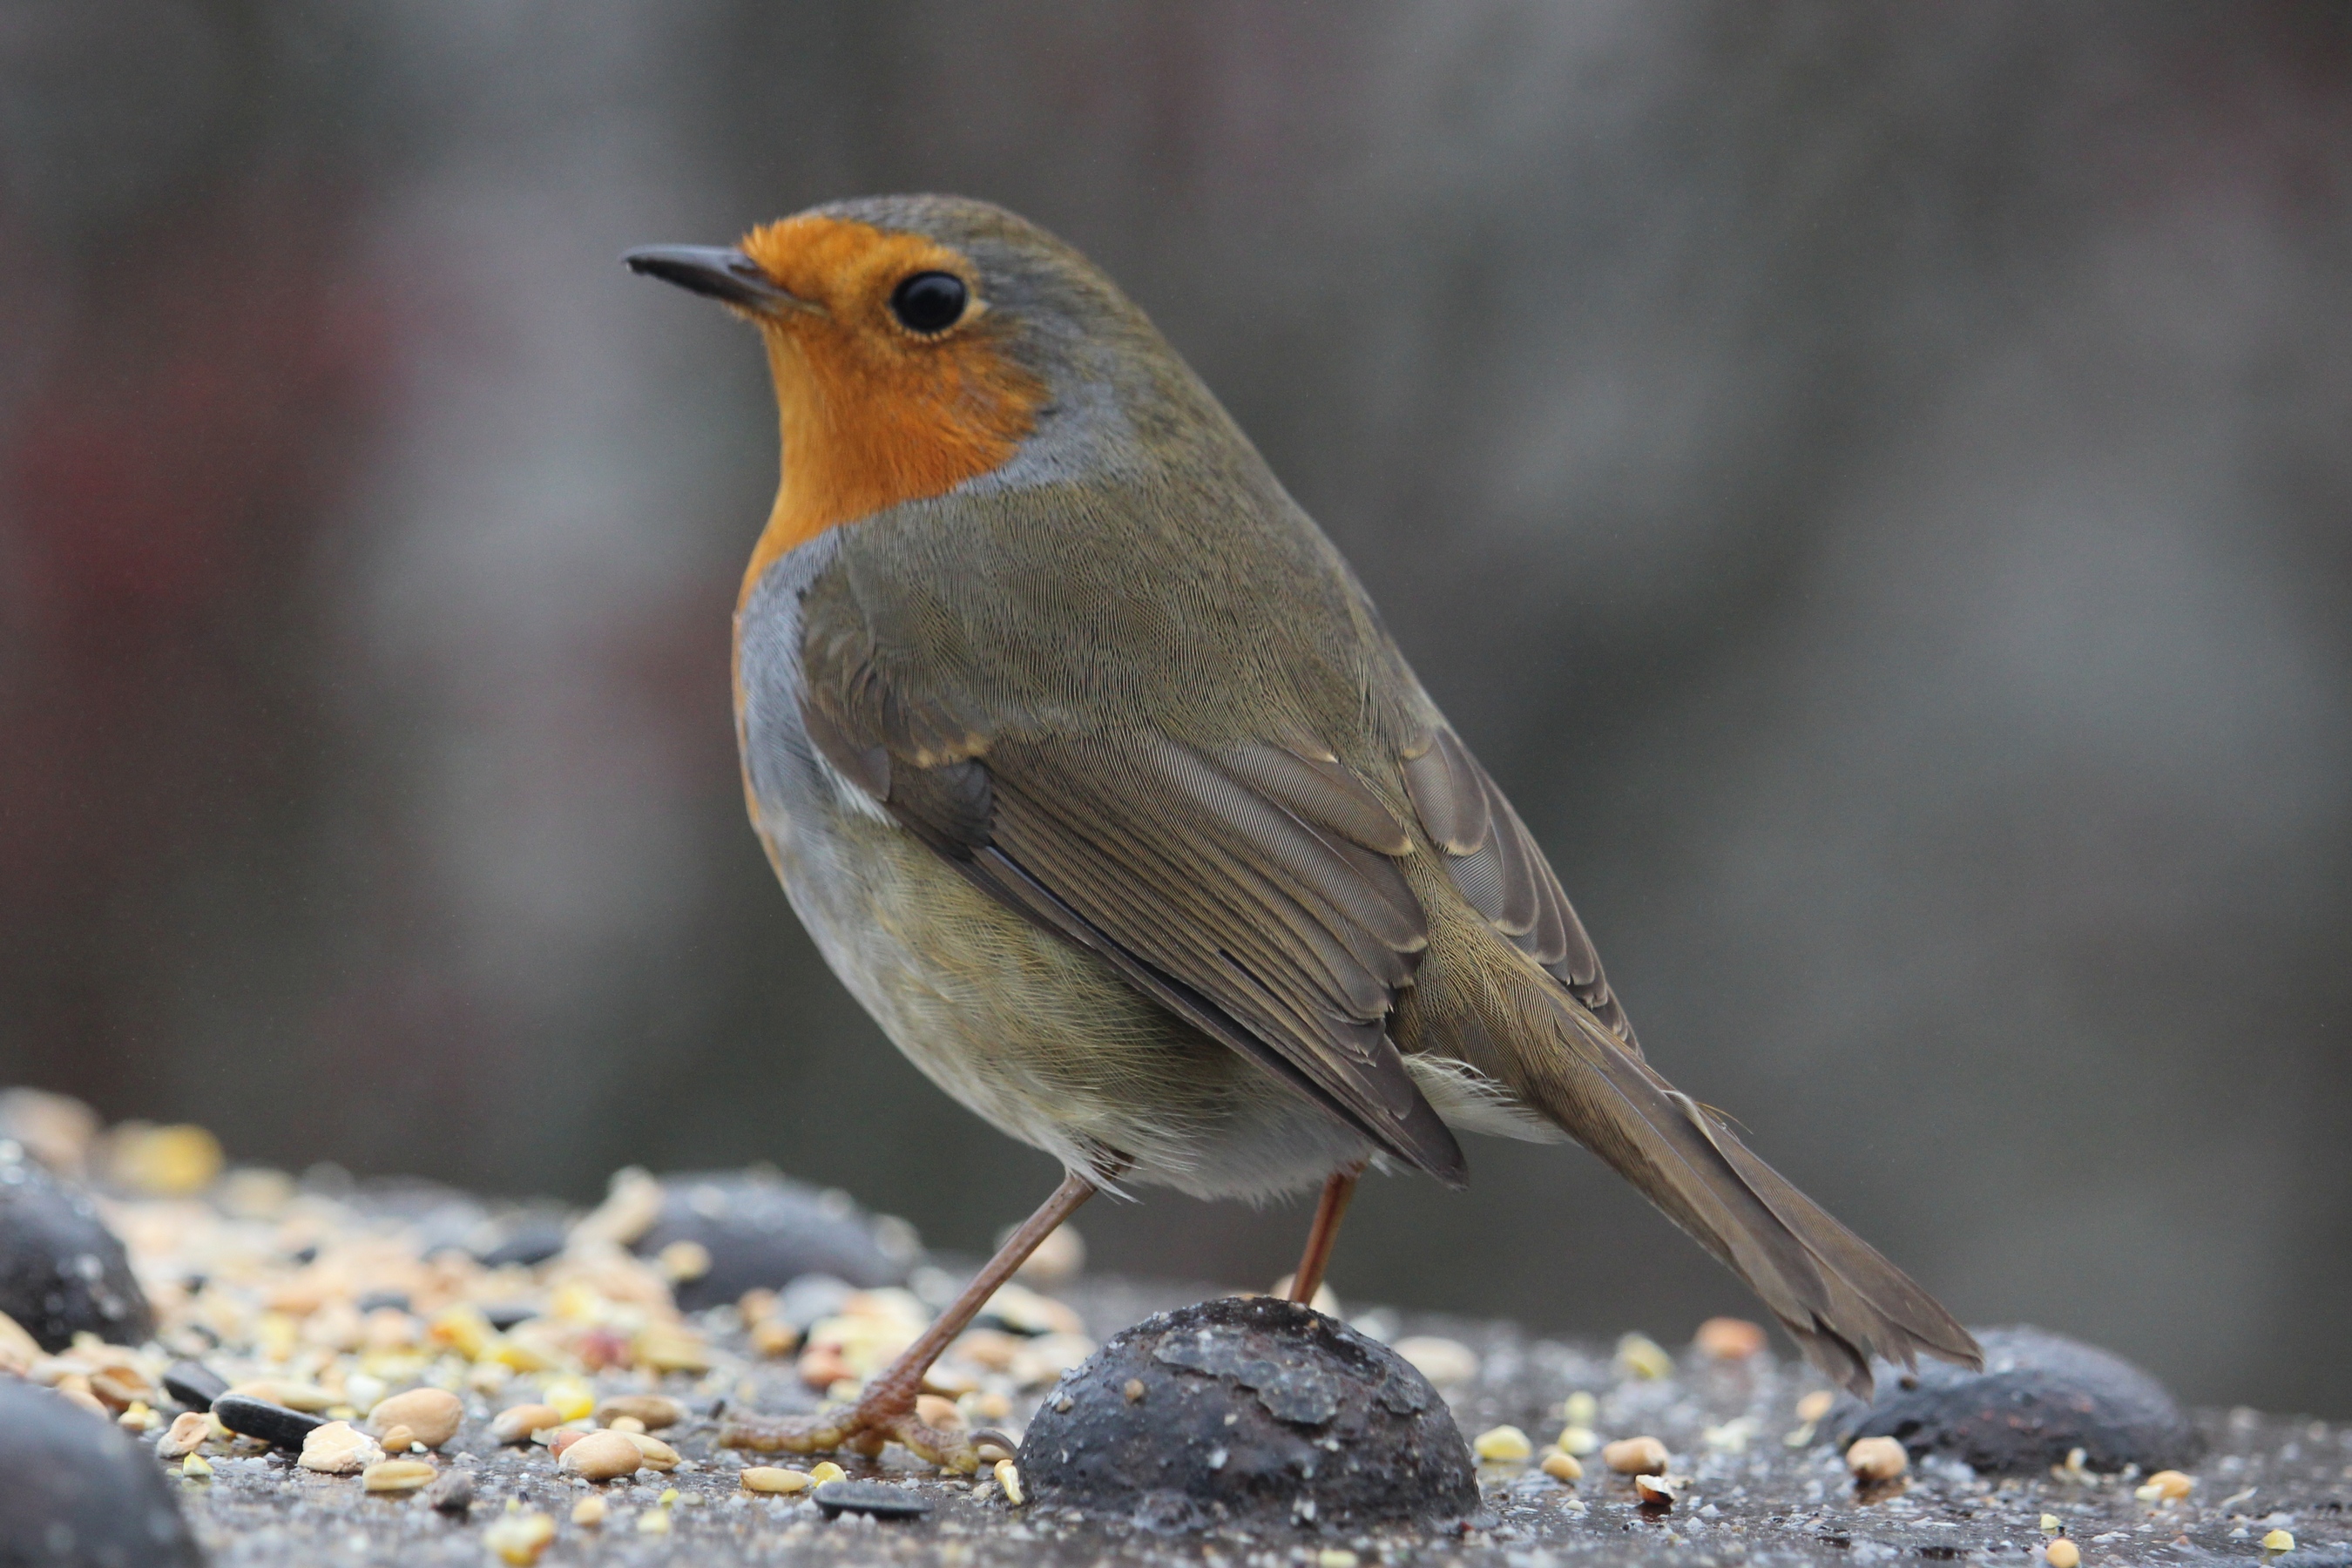
nature, branch, bird, wildlife, beak, robin, fauna, vertebrate, finch, birdwatching, november, blackbird, wheelockrailtrail, autumn2016, birdseed, birdtablebridge, cecrangers, naturesvoice, birdwatchingmag, britbirdlovers, wildlifeuk, birdsuk, wildlifebirds, brambling, old world flycatcher, perching bird, emberizidae, cinclidae, nightingale, ortolan bunting, european robin